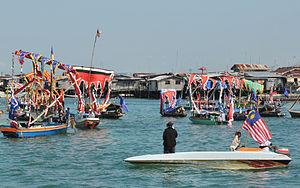
Semporna est une ville et un district de la Division administrative de Tawau, sur la côte Est de Sabah, sur l'île de Bornéo. Sa population était estimée à 133 164 habitants en 2010.